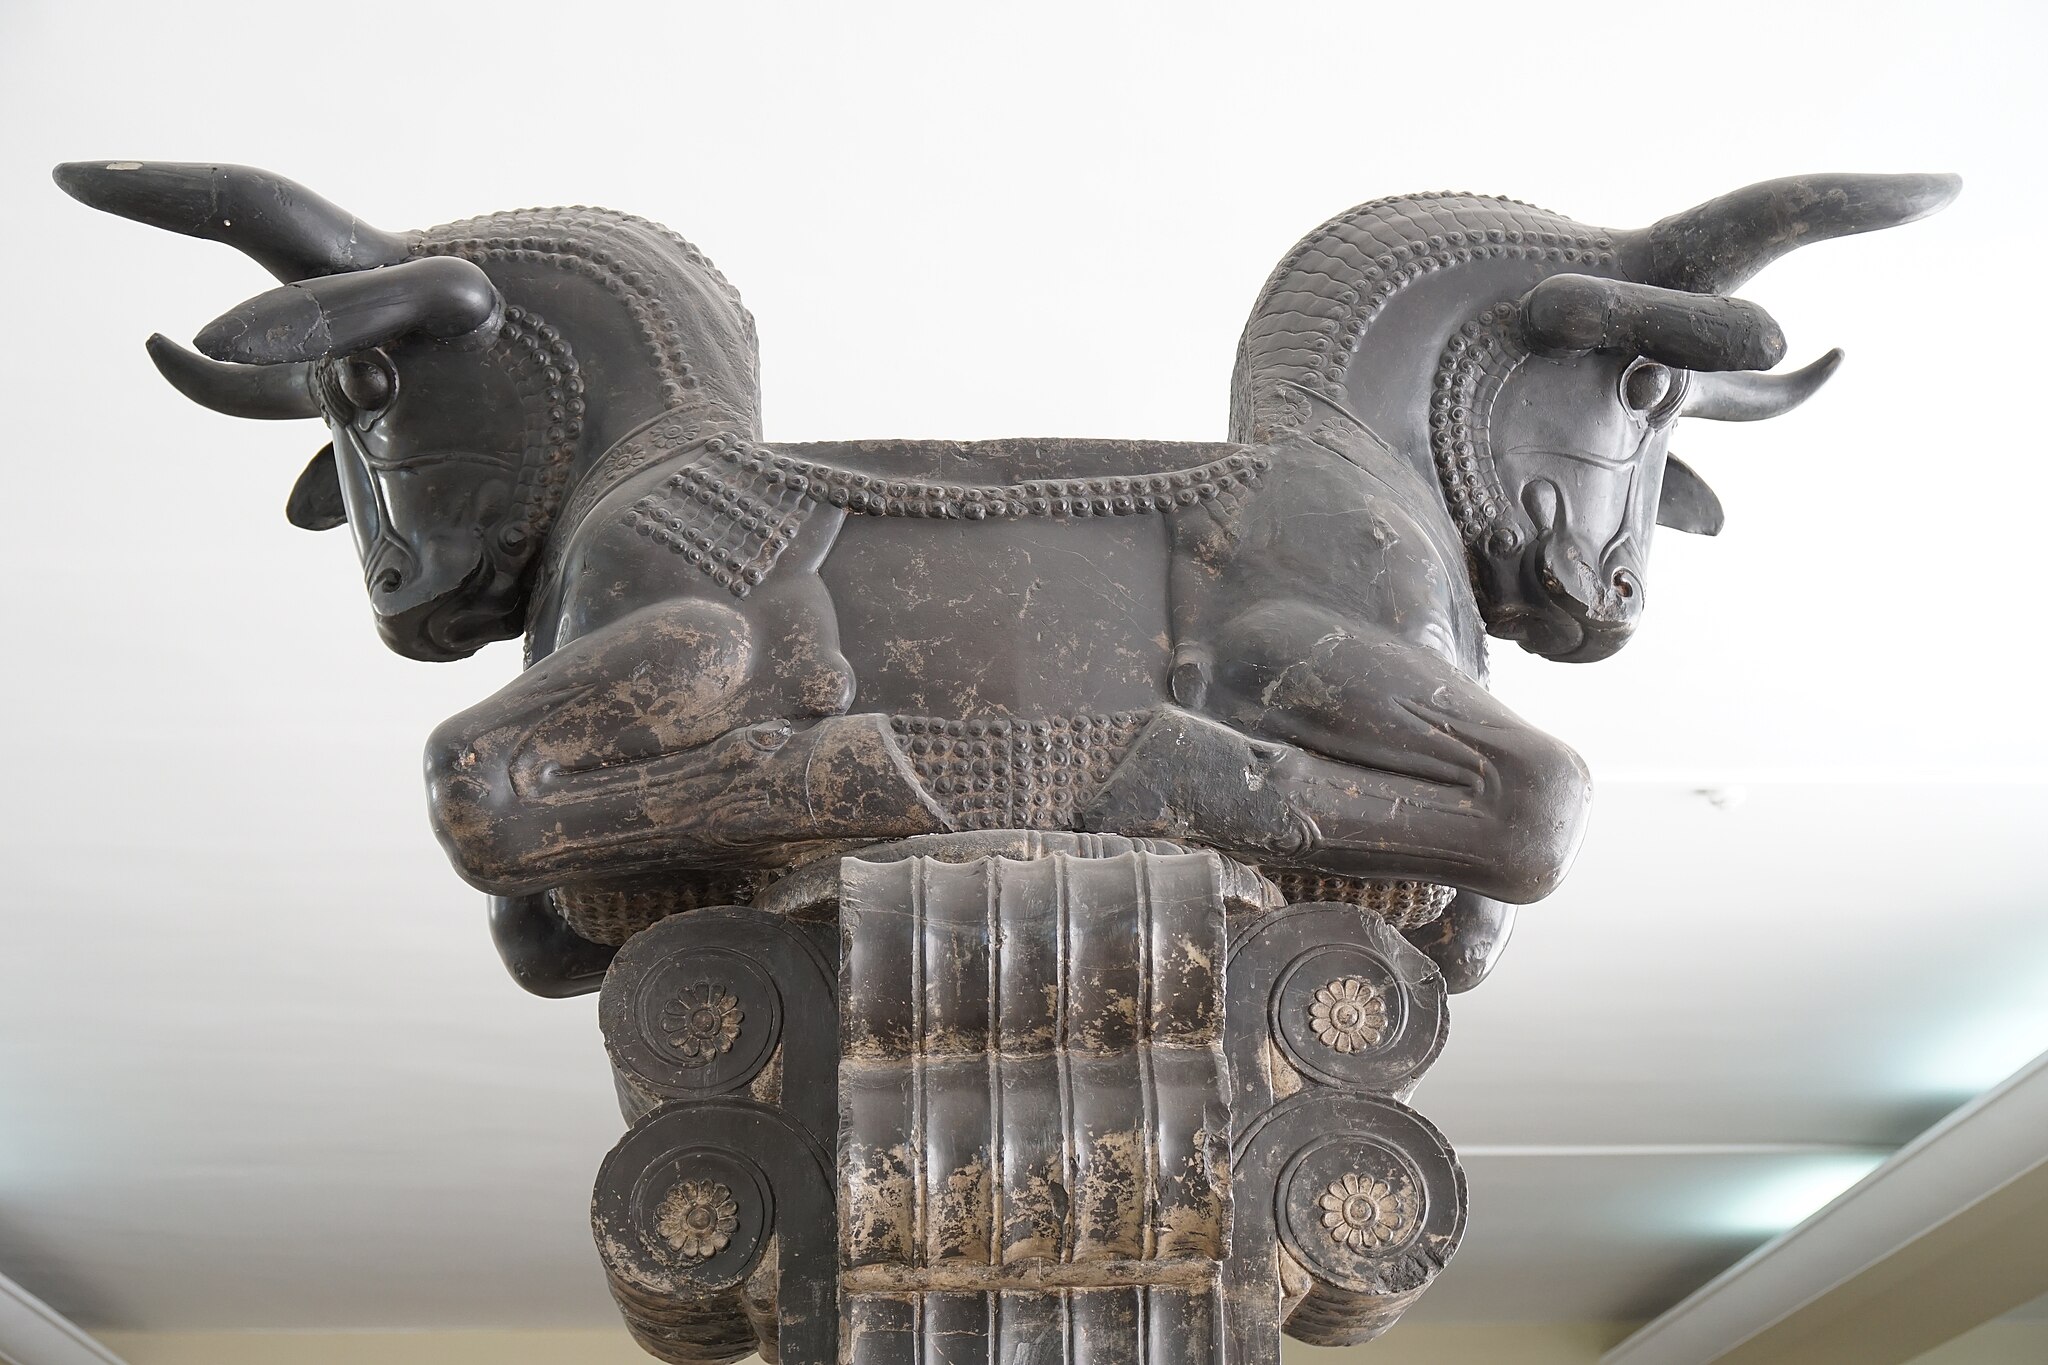
Title: National Museum of Iran (20388181404)
Description: National Museum of Iran
Date: Taken on 13 August 2015, 07:13
Categories: August 2015 in Tehran, Flickr images reviewed by FlickreviewR 2, Iran photographs taken on 2015-08-13, Column and bull capital from Persepolis - 5th century BC – National museum of Iran, Flickr images missing SDC published in